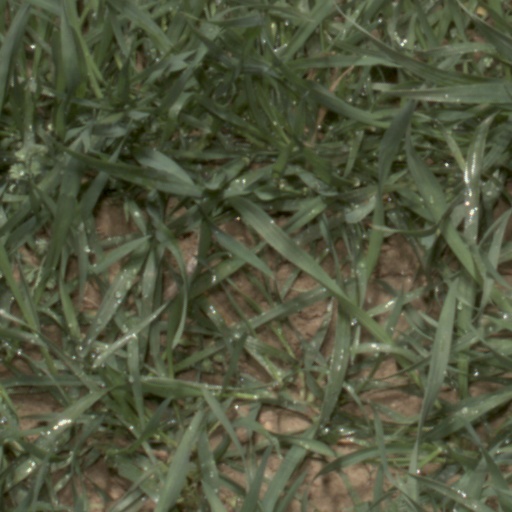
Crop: wheat